Pike square

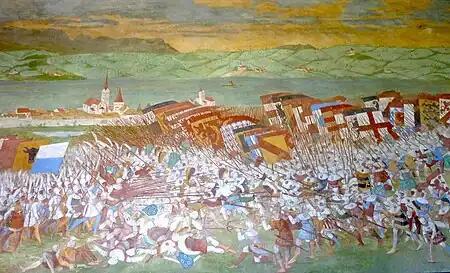
Swiss "Gevierthaufen" at the Battle of Sempach on 9 Jul 1386. Painting by Hans Ulrich Wegmann.

The pike square (German: "Gevierthaufen", 'square crowd', or "Gewalthaufen" 'crowd of force') was a military tactical formation in which 10 rows of men in 10 columns wielded pikes. It was developed by the Swiss Confederacy during the 14th century for use by its infantry.